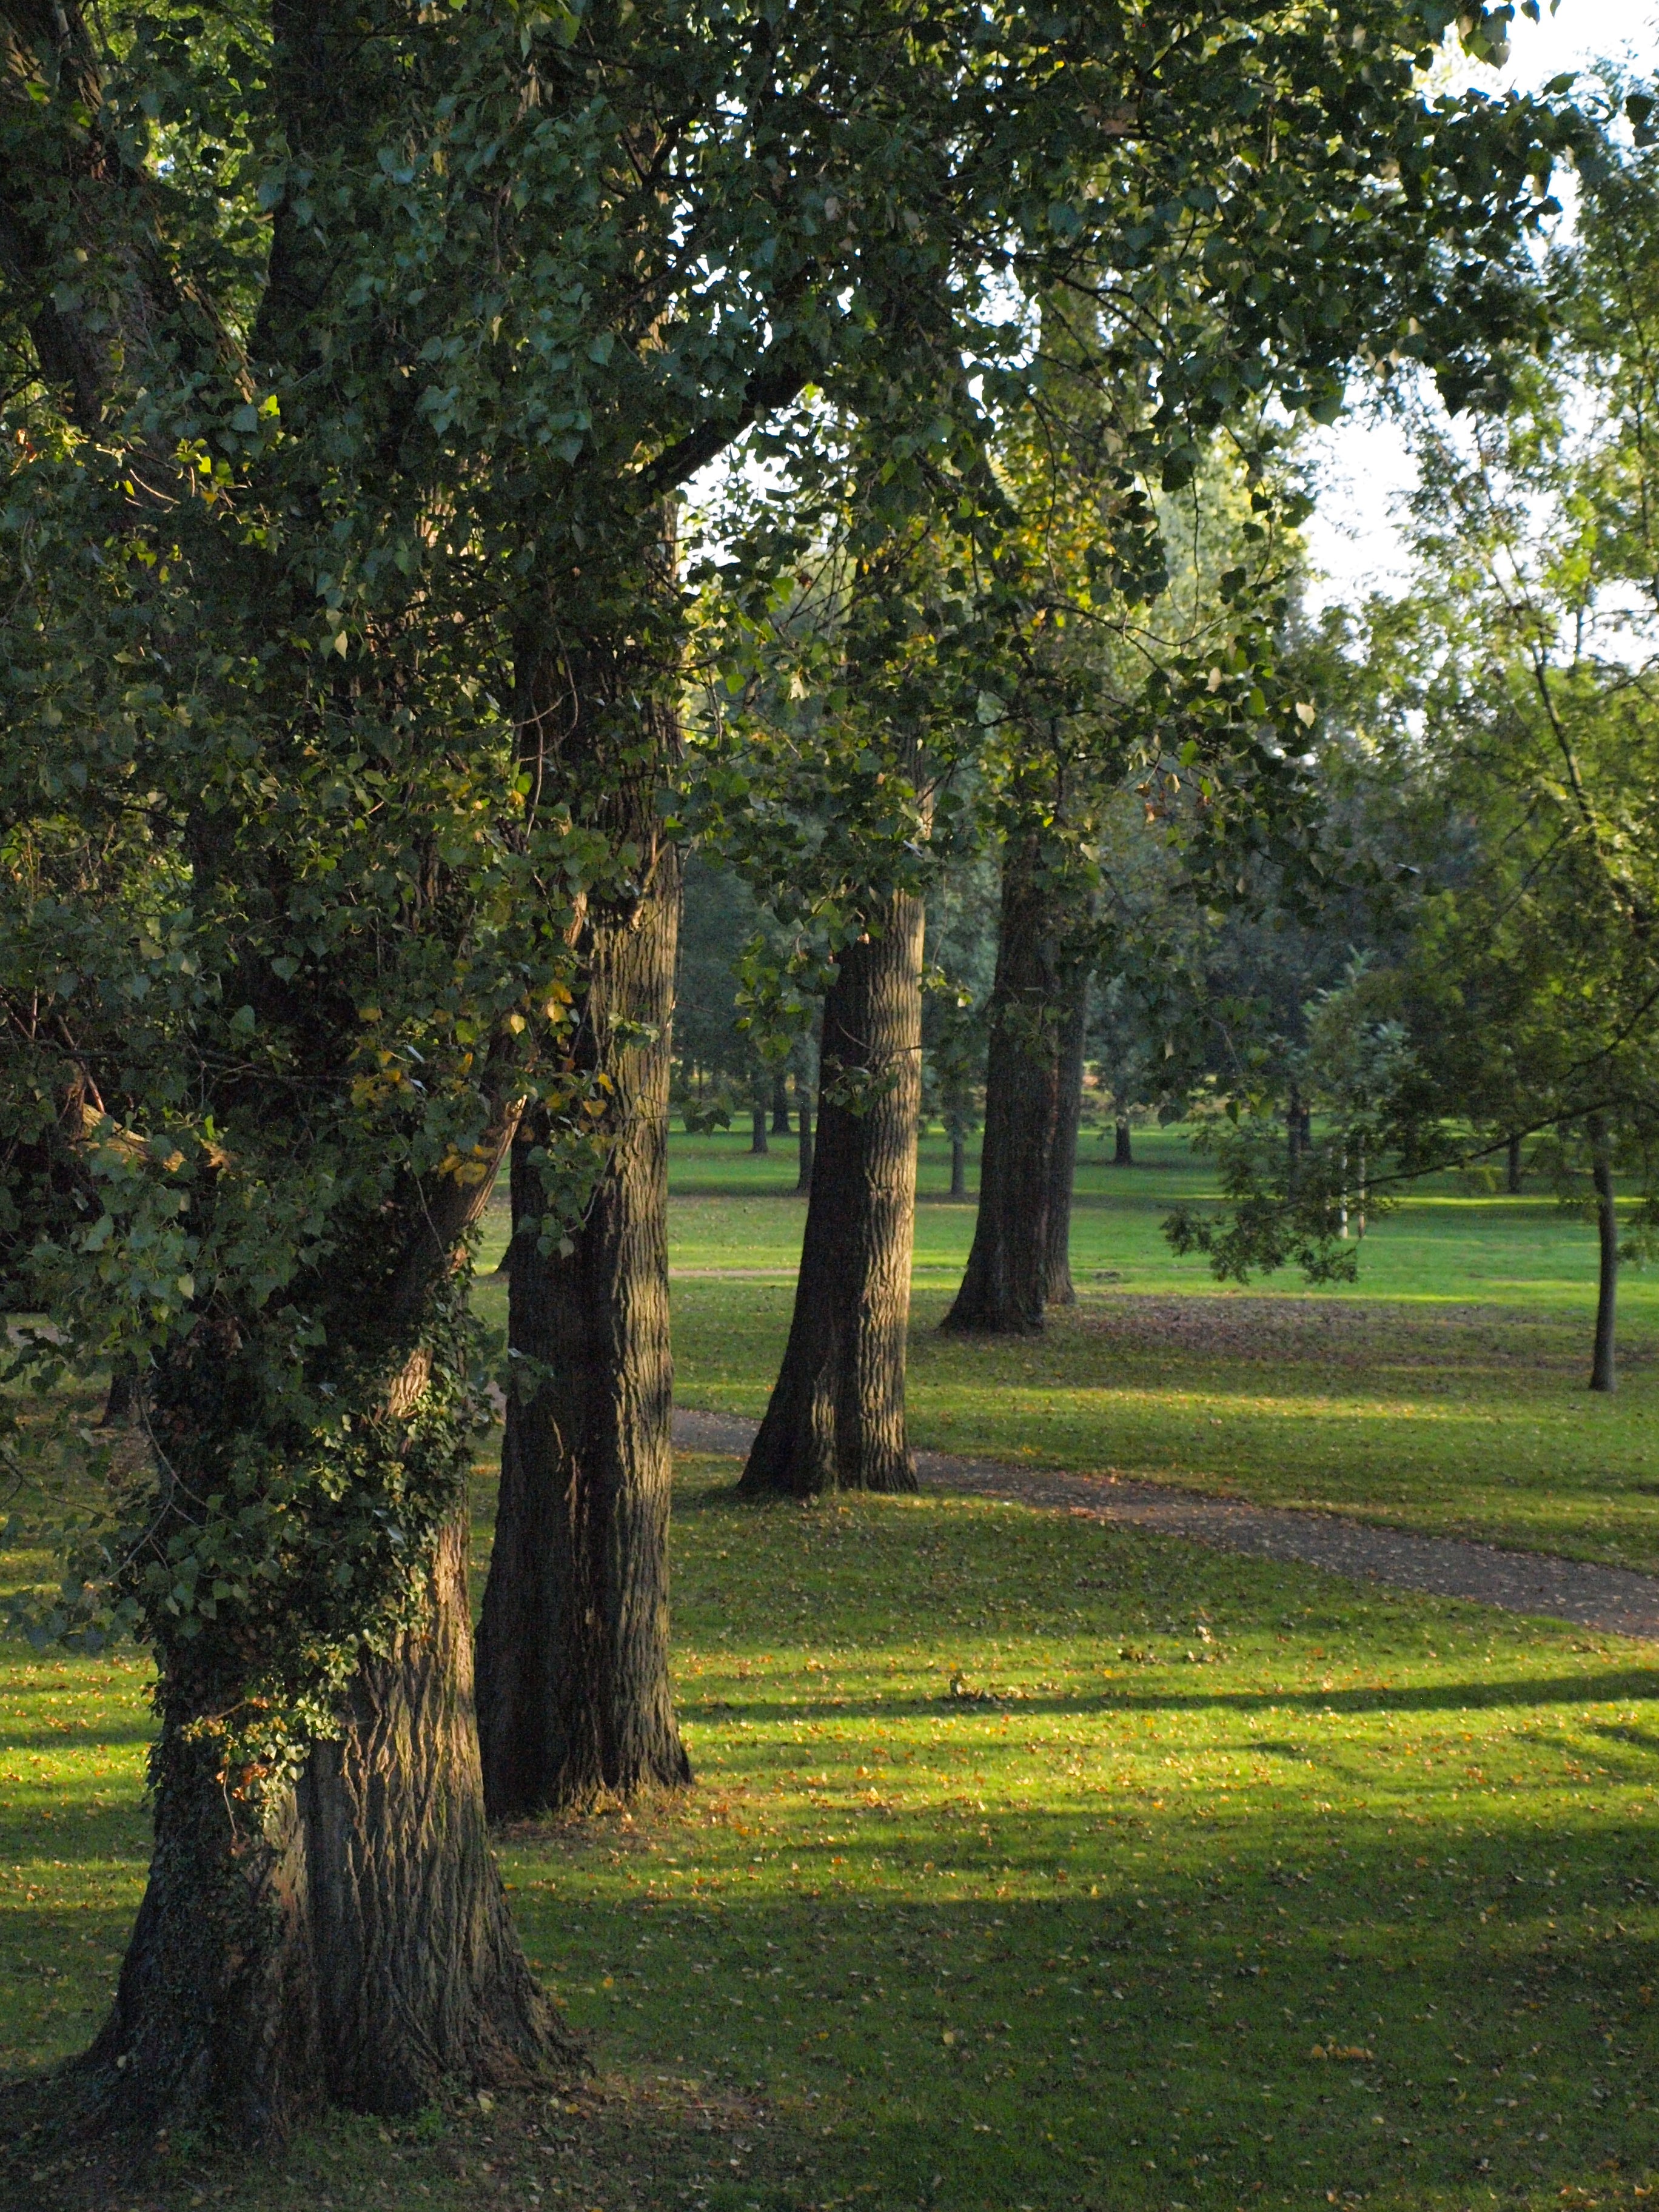
landscape, tree, nature, forest, grass, plant, lawn, meadow, sunlight, leaf, flower, green, autumn, park, botany, garden, season, trees, deciduous, grove, main, woodland, habitat, morning sun, rural area, poplars, natural environment, woody plant, main banks, main aue, main meadows